Tourism in Morocco

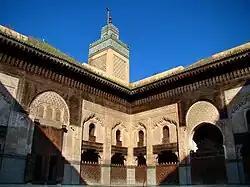
The Bou Inania Madrasa built by the Marinid sultan Abu Inan Faris in 1351.

Tourism is the second largest foreign exchange earner in Morocco, after the phosphate industry. The Moroccan government is heavily investing in tourism development. A new tourism strategy called Vision 2010 was developed after the accession of King Mohammed VI in 1999. The government targeted that Morocco will have 10 million visitors by 2010, with the hope that tourism will then have risen to 20% of GDP. Government-sponsored marketing campaigns to attract tourists advertised Morocco as a cheap, exotic, and safe place for European tourists.